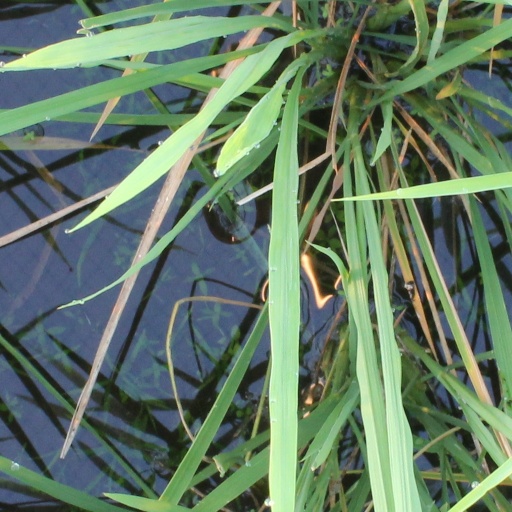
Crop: rice